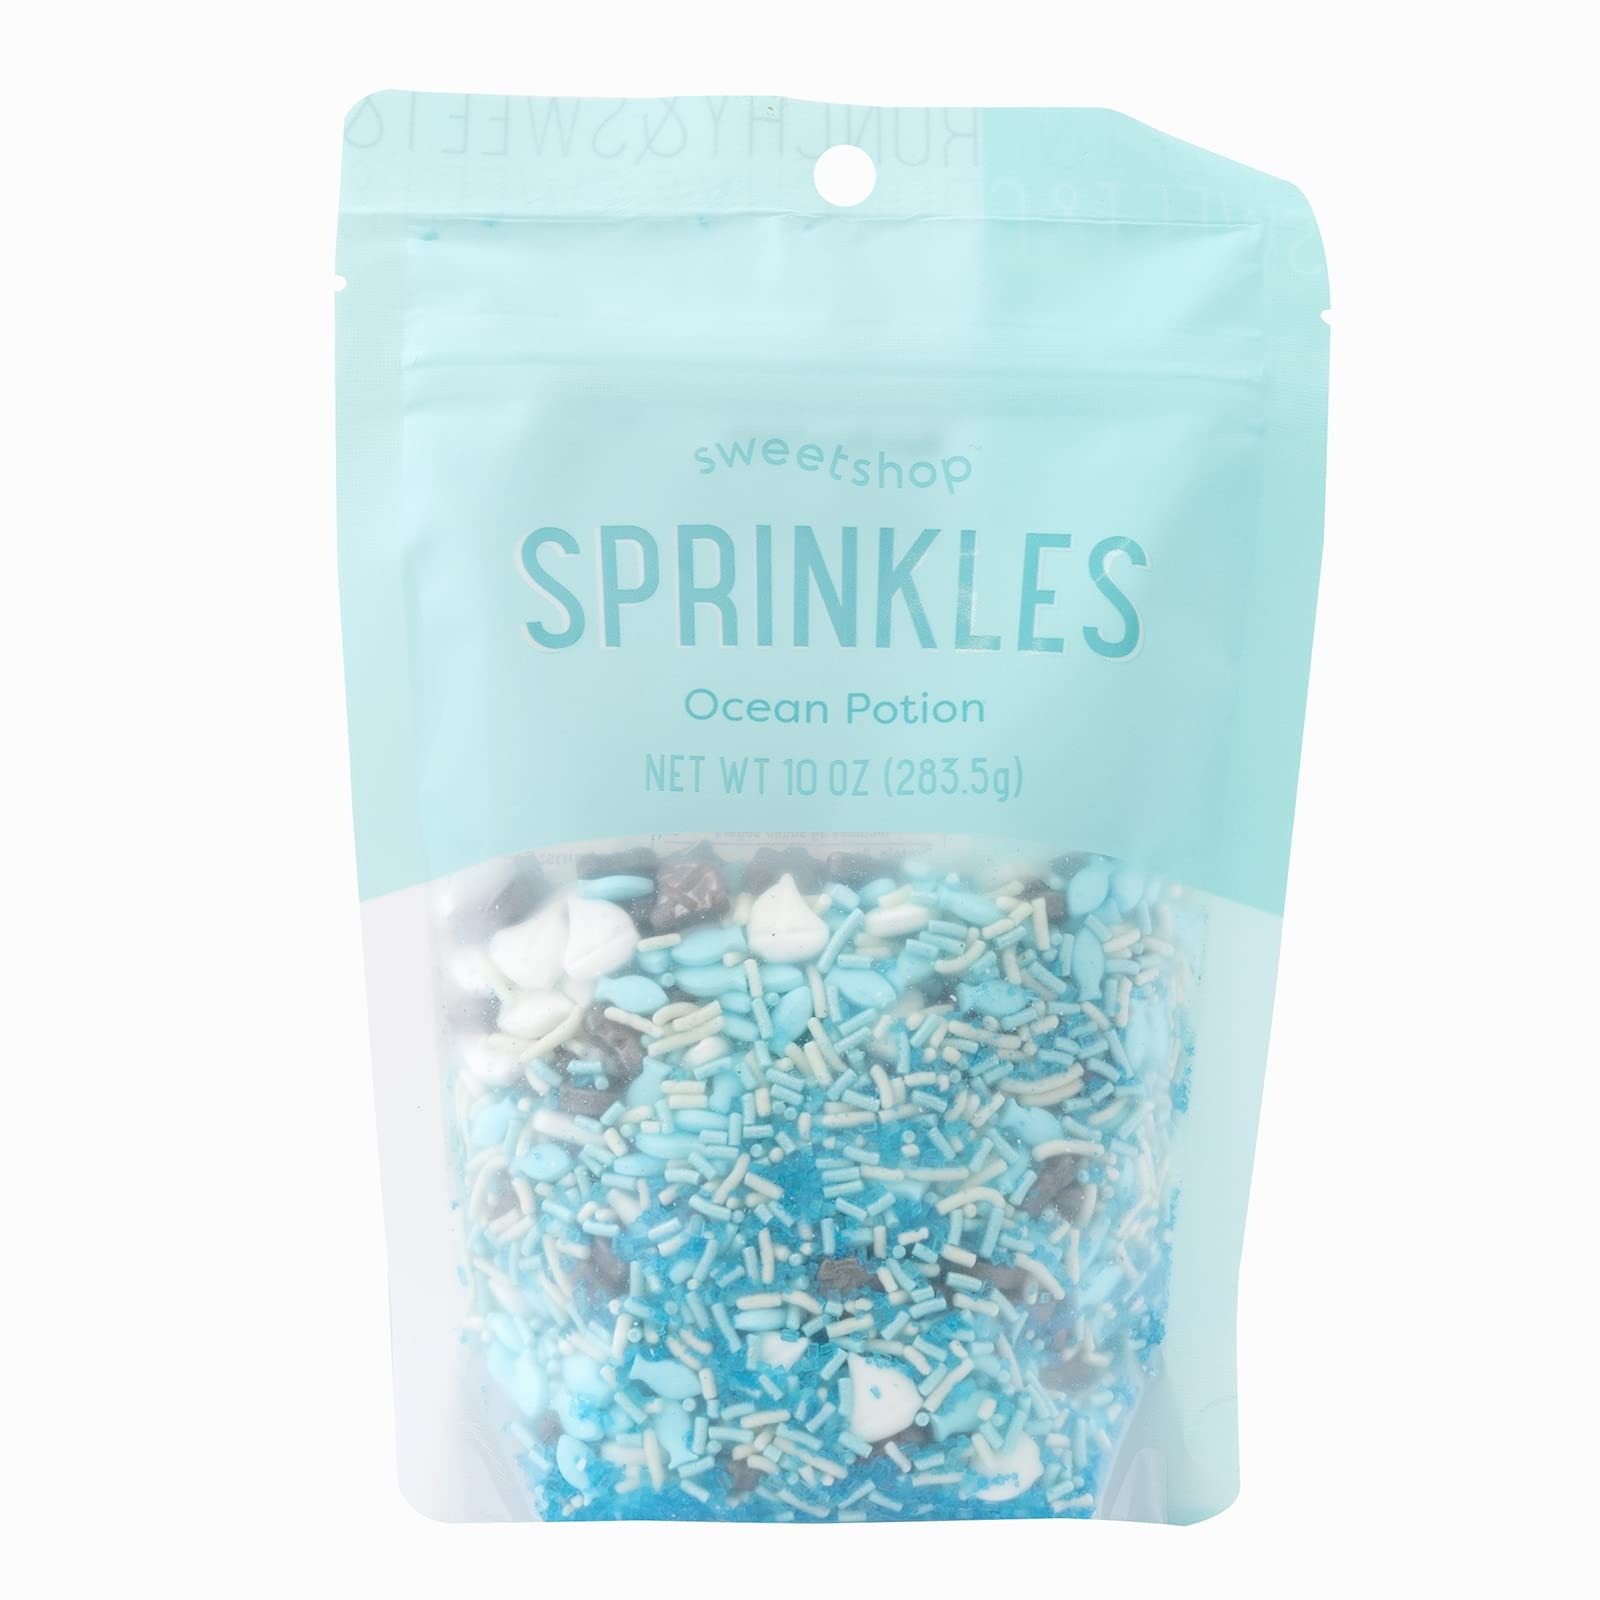
Item Name: Sweetshop, Sprinkle mix - 10 ounce, Ocean Potion, Edible Sprinkles, fancy sprinkles for Baking and Decorating, use on Cupcakes, Cakes, Cookies, Breakfast Foods and More
Bullet Point 1: MAKE LIFE SWEETER: Sprinkle Mixes are perfect for birthdays, parties, anniversaries and more!
Bullet Point 2: EASY-TO-USE: Add fun sprinkles to all your favorite recipes for no-fuss desserts everyone will love!
Bullet Point 3: VERSATILE: Each pack contains 10 oz of vibrant multi-colored sprinkles, perfect for any occasion!
Bullet Point 4: CONVENIENT: Spruce up any store-bought treats with ease and give them that made-from-scratch look!
Bullet Point 5: CHOICES: Sweetshop offers so many wonderful baking products, so let us make sweet memories with you!
Value: 10.0
Unit: Ounce

Price: 17.98